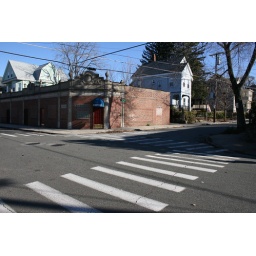
I really am curious what was in this building before they bricked the windows closed.